Troy University

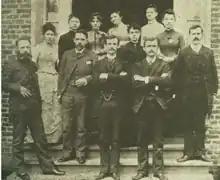
Troy Normal School original faculty (1887)

Troy University is a public university with its main campus located in Troy, Alabama. It was founded as a normal school in 1887 with a mission to educate and train new teachers. Laura Montgomery Henderson was one of the school's original teachers.